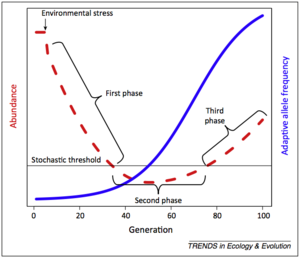
En biologie, l’évolution est la transformation du monde vivant au cours du temps, qui se manifeste par des changements phénotypiques des organismes à travers les générations. Ces changements généralement graduels peuvent aboutir, à partir d’une seule espèce, à la formation de nouvelles variétés périphériques devenant progressivement des « espèces-filles ». Inversement, la fusion de deux lignées par hybridation ou par symbiogenèse entre deux populations d'espèces différentes peuvent produire une troisième espèce nouvelle. L’évolution explique la biodiversité sur Terre. L’histoire des espèces peut ainsi être pensée et représentée sous la forme d’un arbre phylogénétique et d’autres schémas et modèles, qui permettent de comprendre le phénomène de l’évolution.